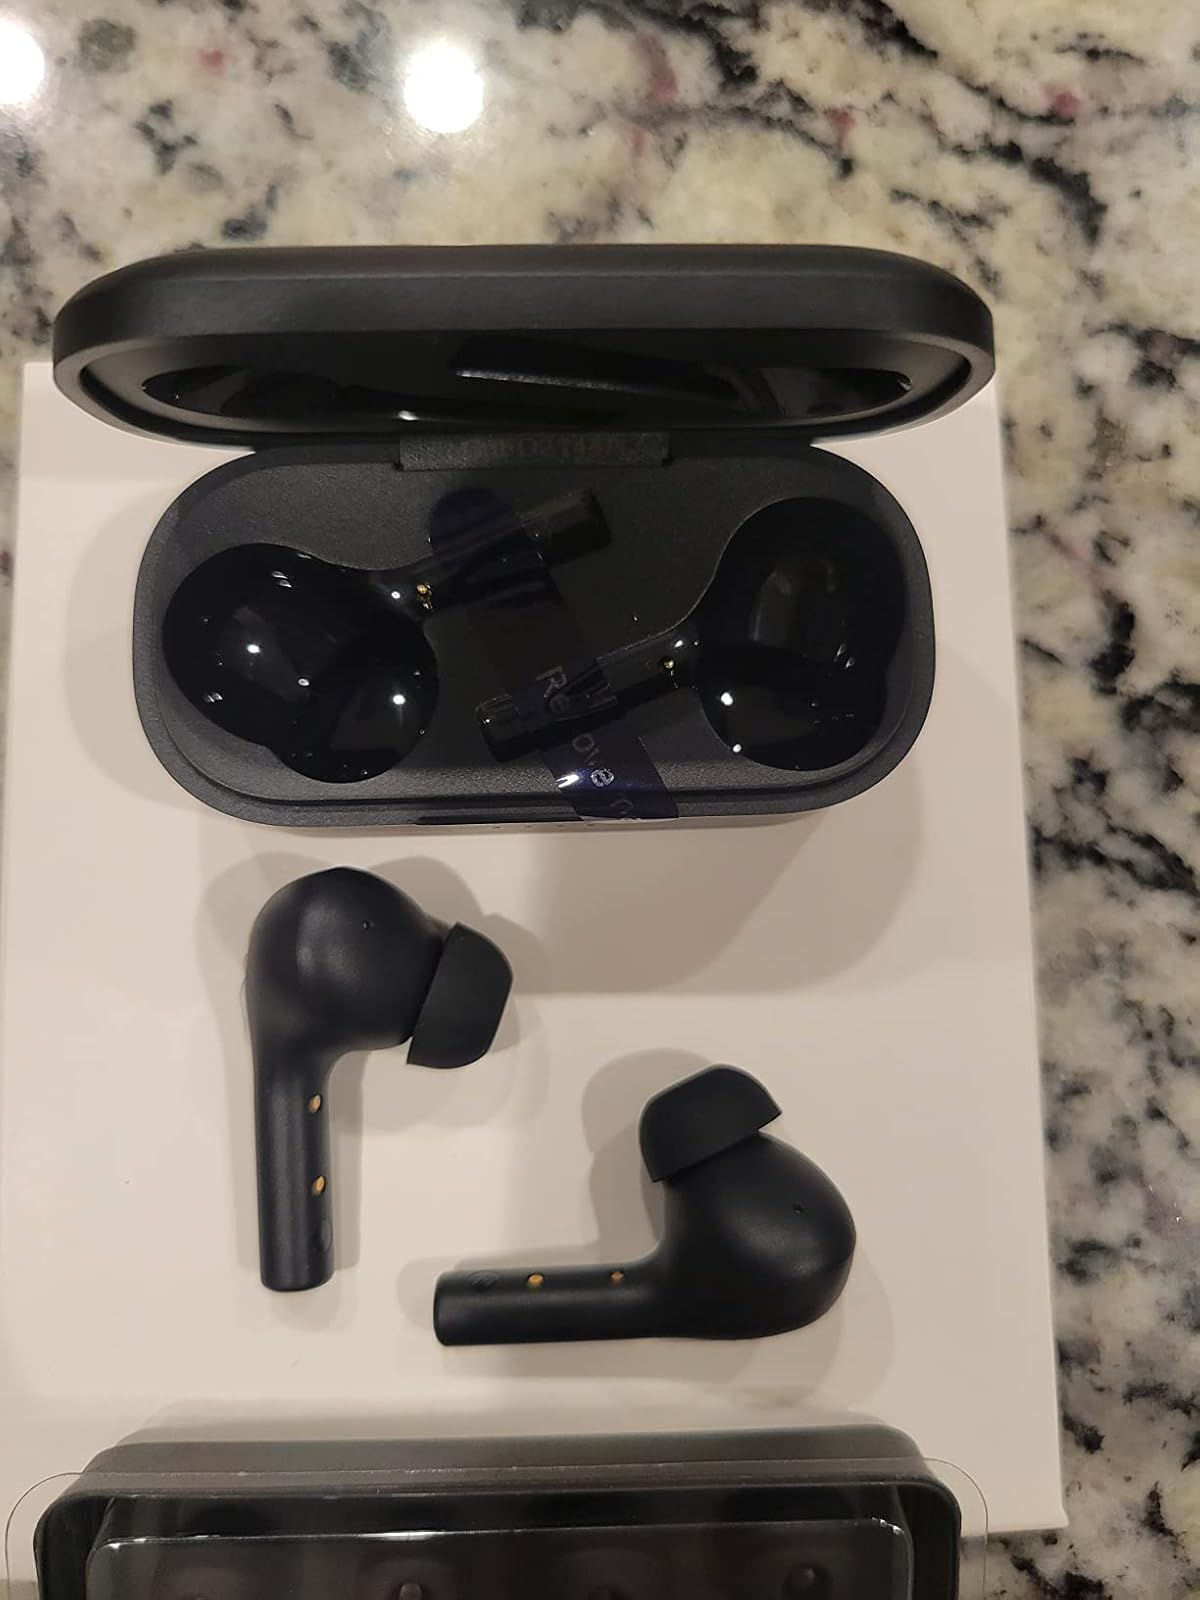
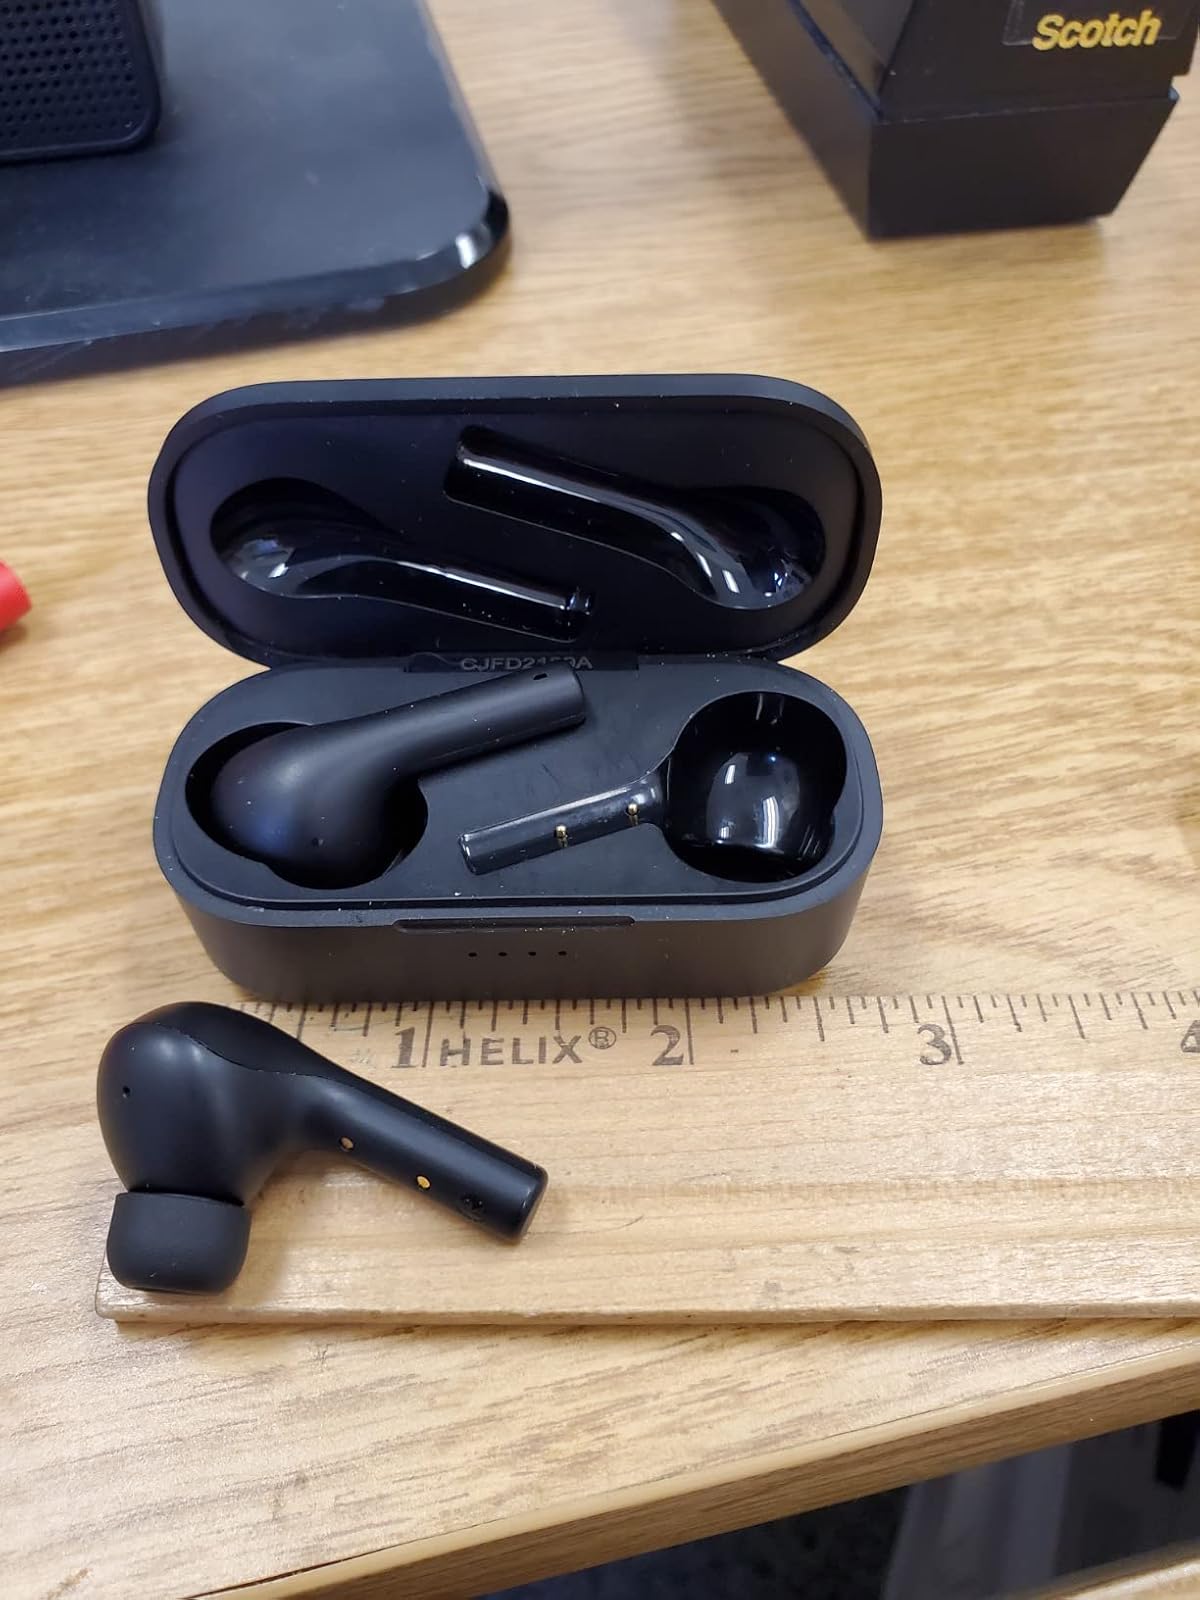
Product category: earbuds
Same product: yes